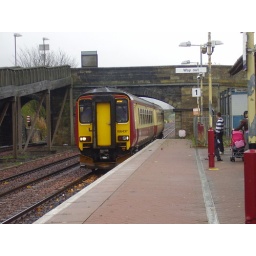
Passing under the bridge that carries the A76 Kilmarnock - Dumfries road over the railway. It doubles up as the station footbridge.